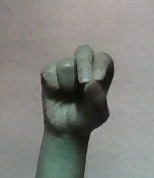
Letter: gaaf